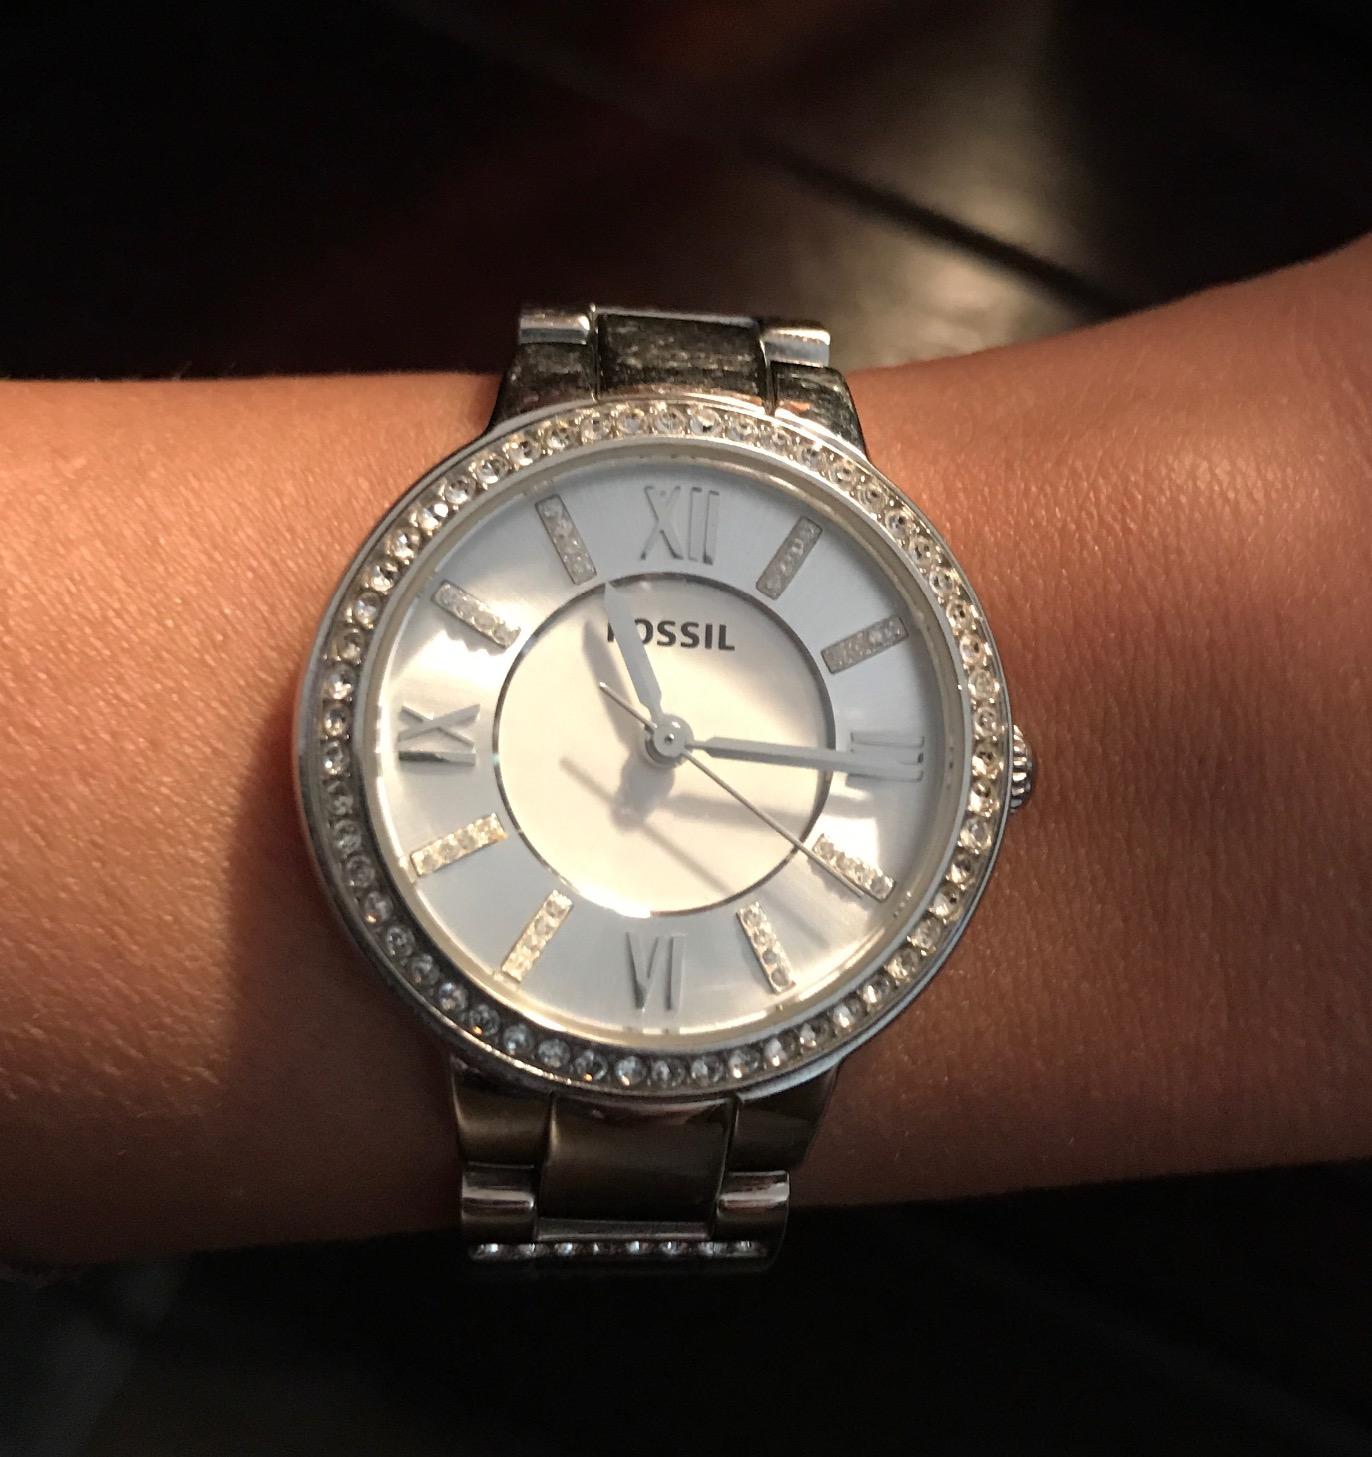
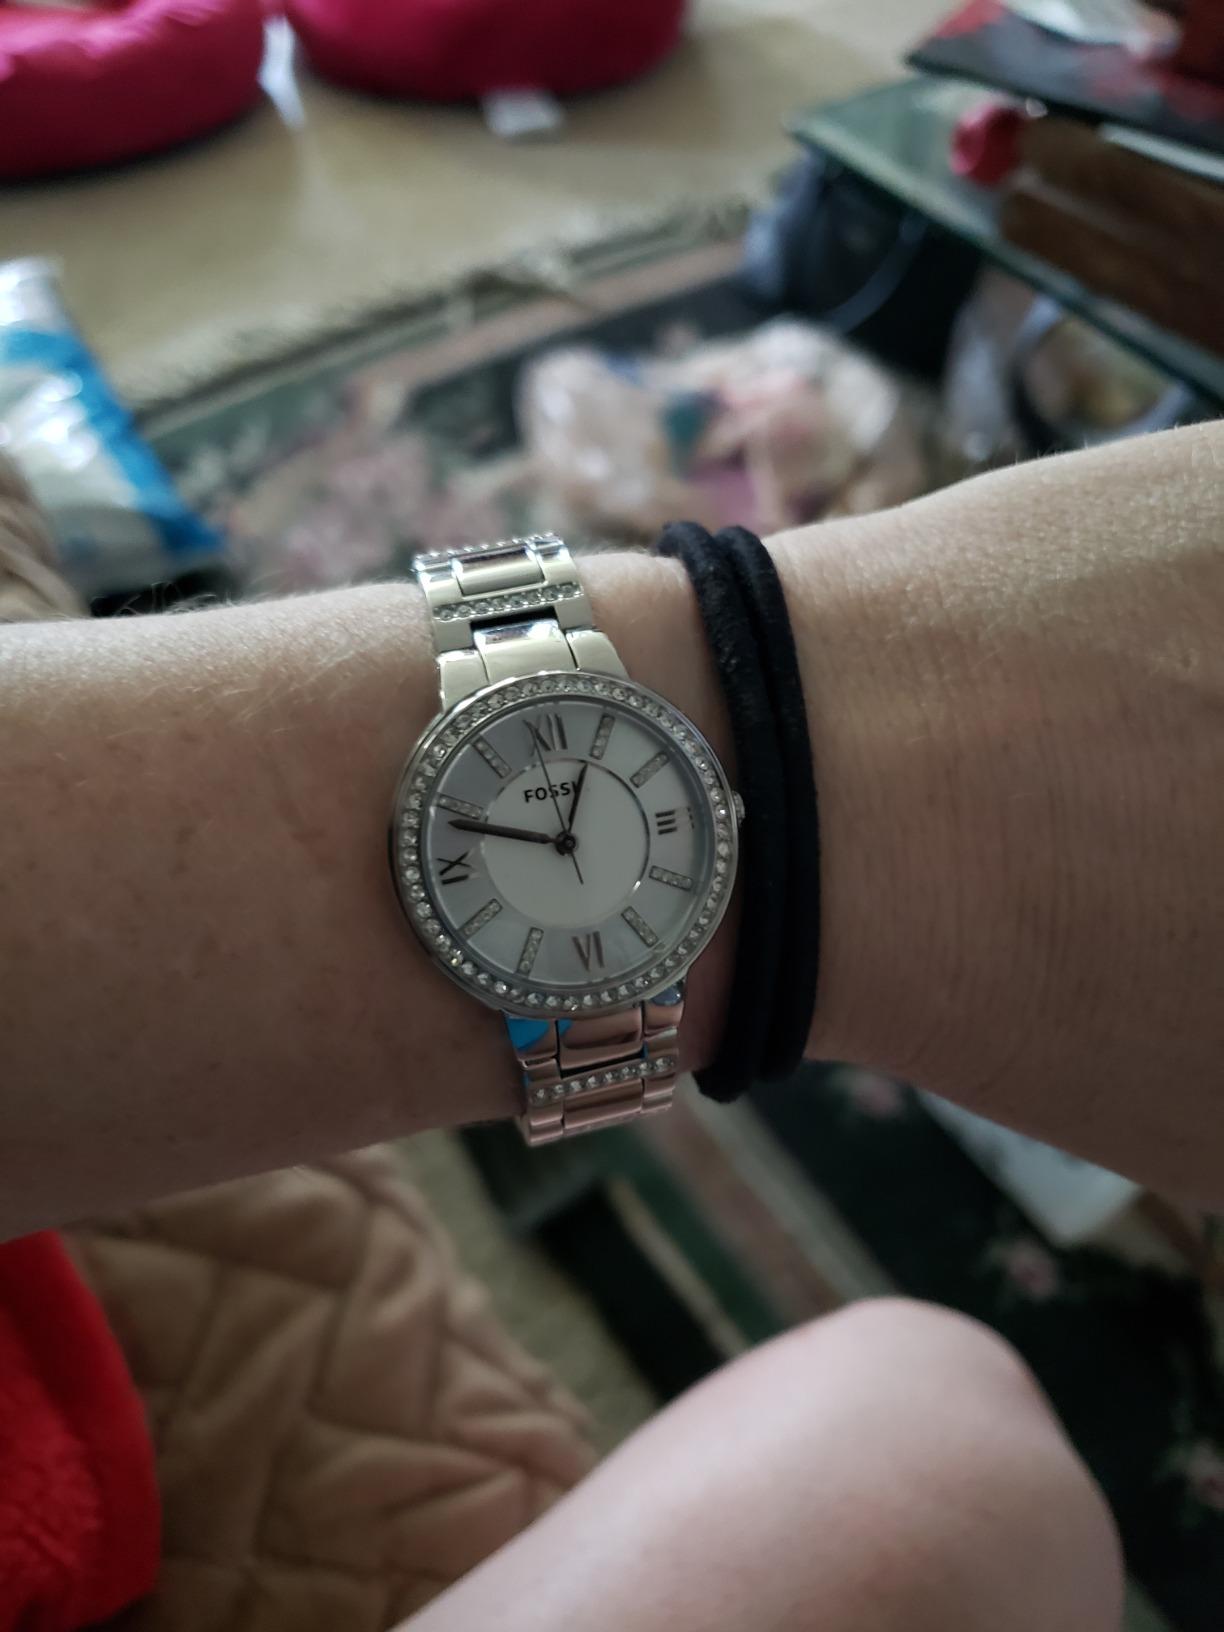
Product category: accessories_watch
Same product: yes